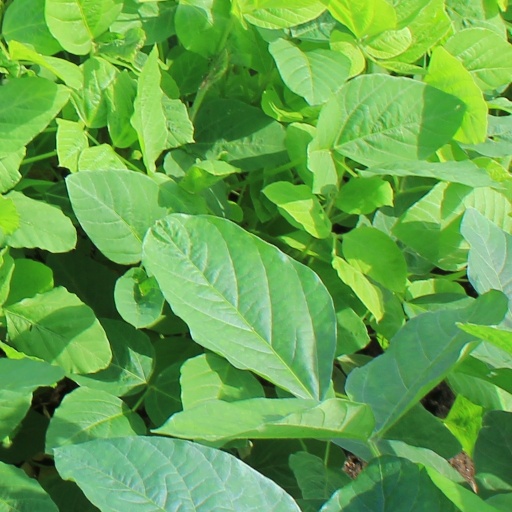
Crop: soybean